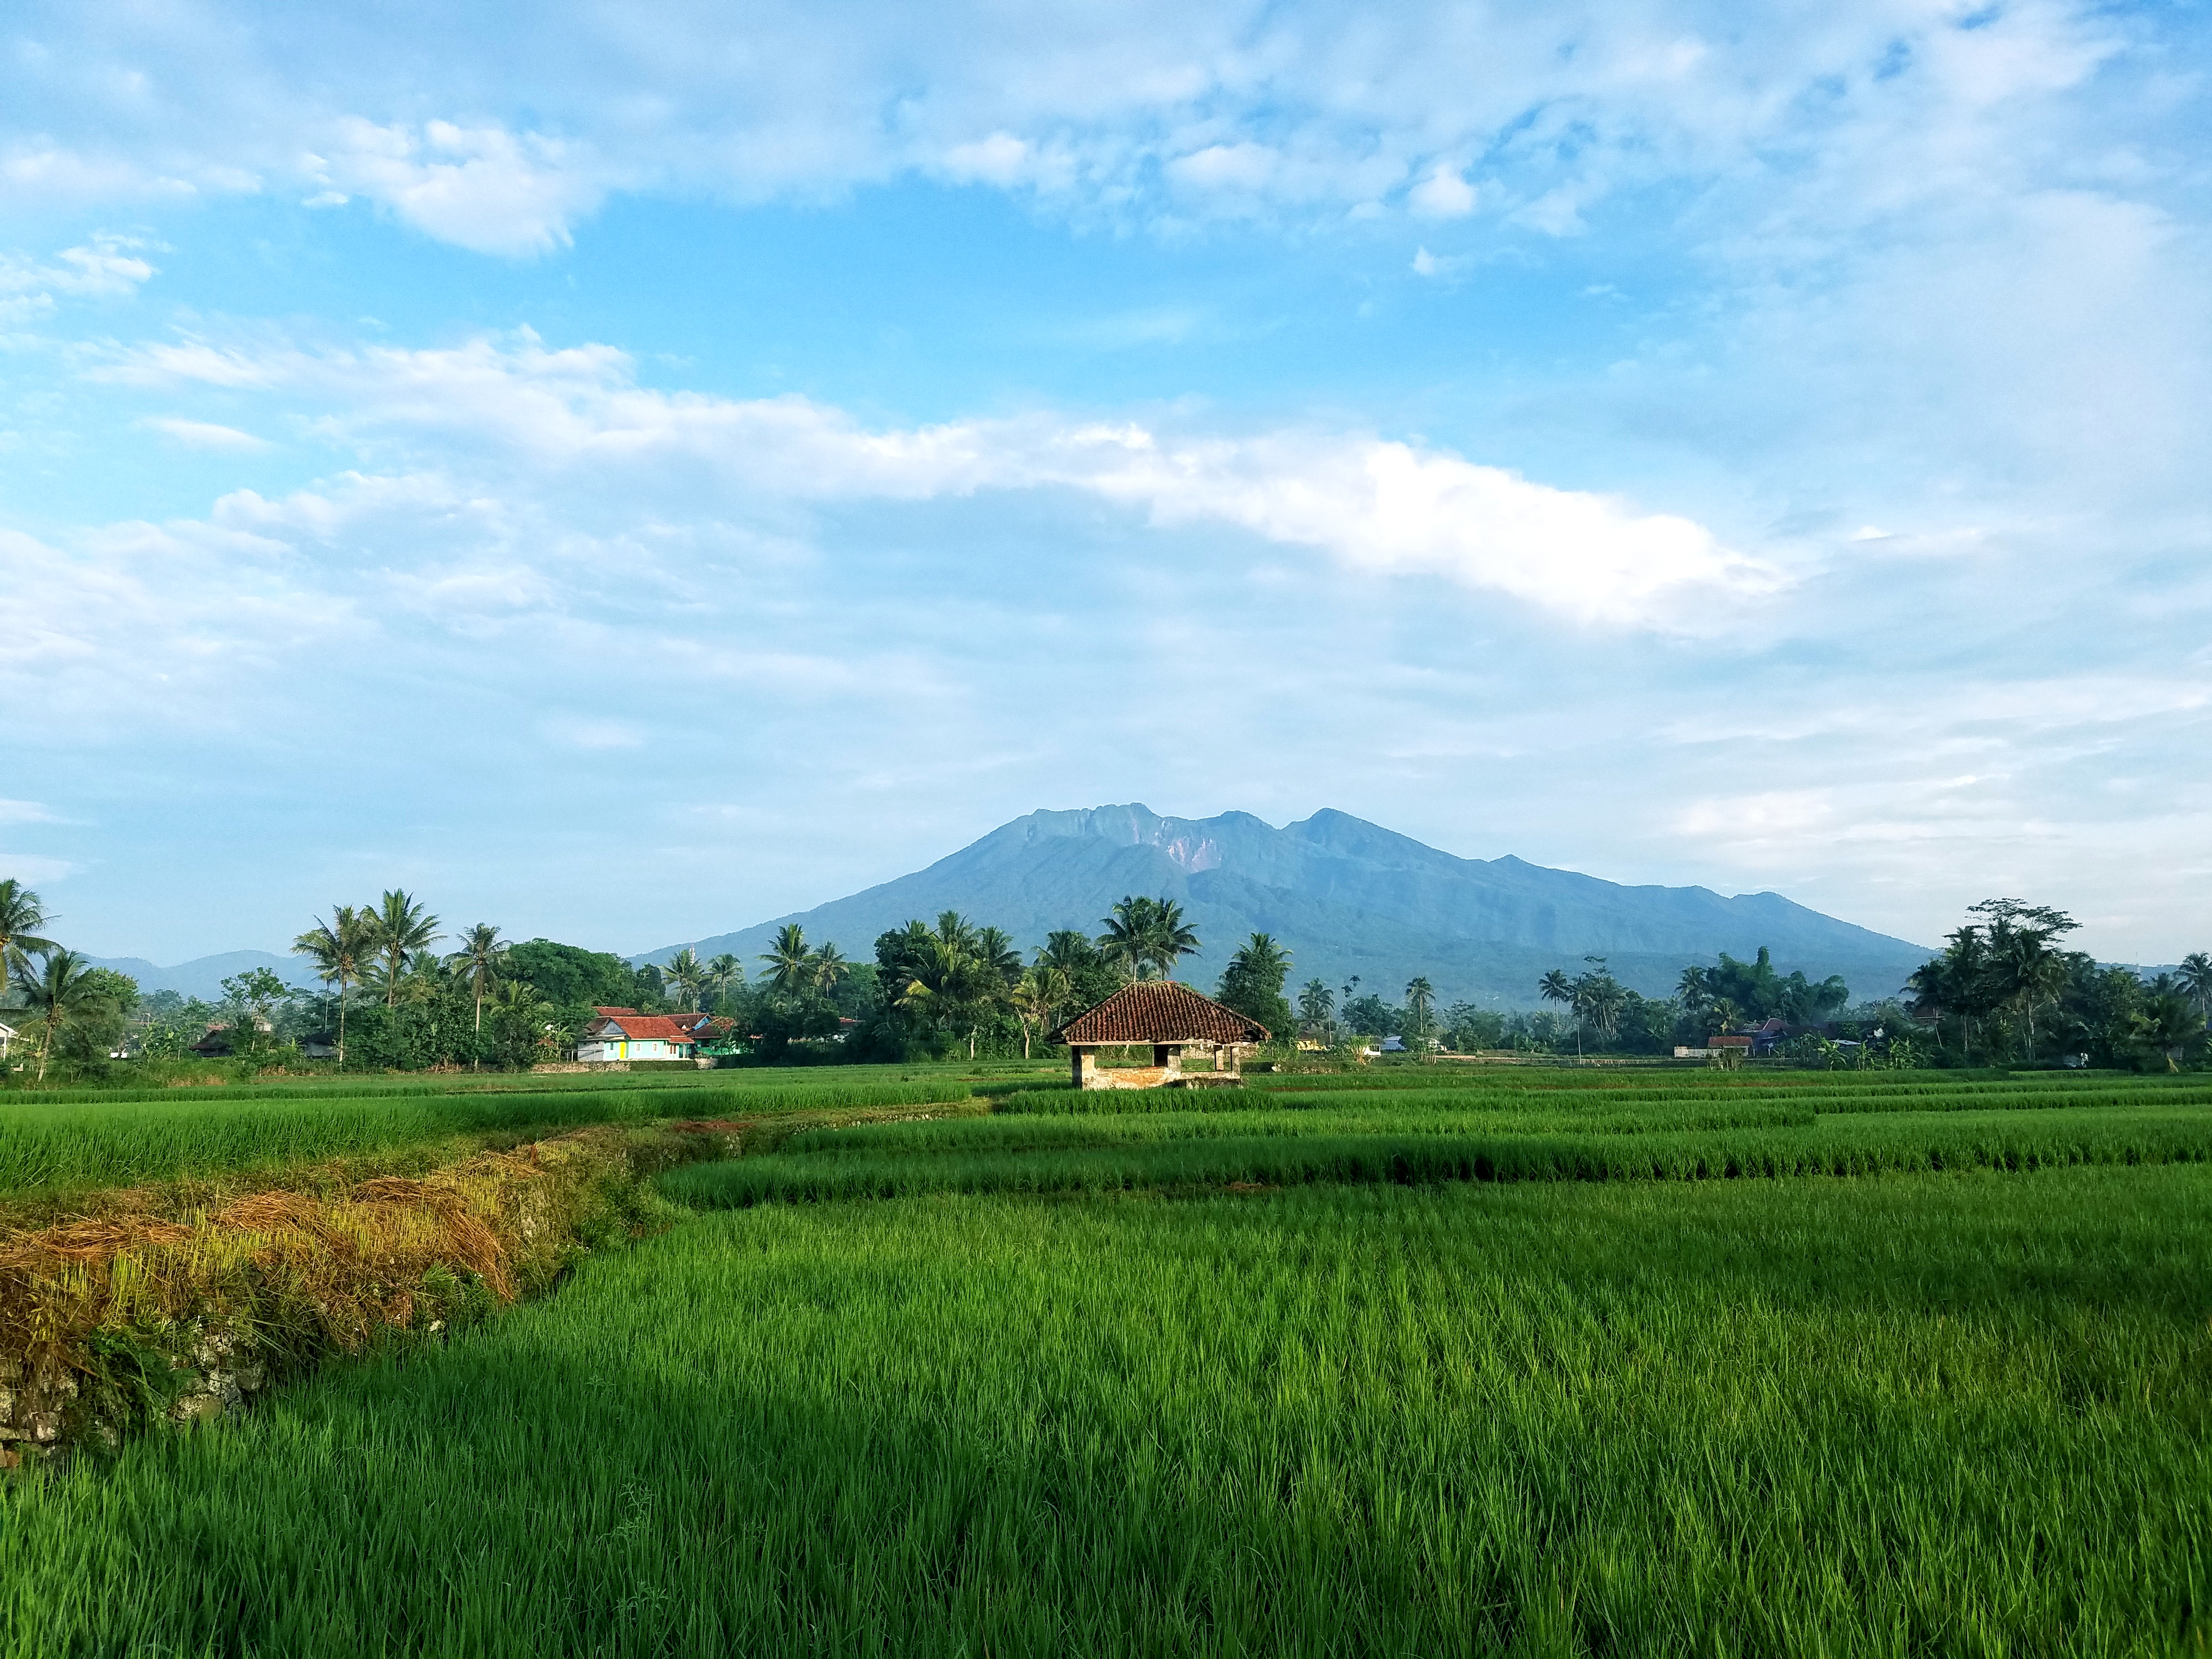
Ciawang, Leuwisari, paddy field, field, sky, green, nature, natural landscape, agriculture, grassland, farm, rural area, plain, cloud, landscape, grass, grass family, crop, land lot, hill, mountain, pasture, meadow, highland, mountain range, tree, plantation, village, prairie, mount scenery, plant, road, cumulus